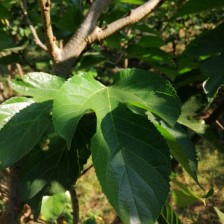
Variety: RedKing